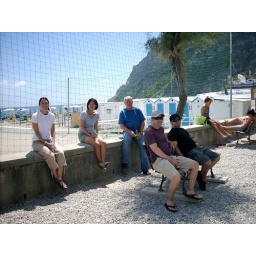
Ty, Joy, George, Justin and Tom hangin' by the soccer field near the Monterosso beach in Monterosso al Mare, Italy.